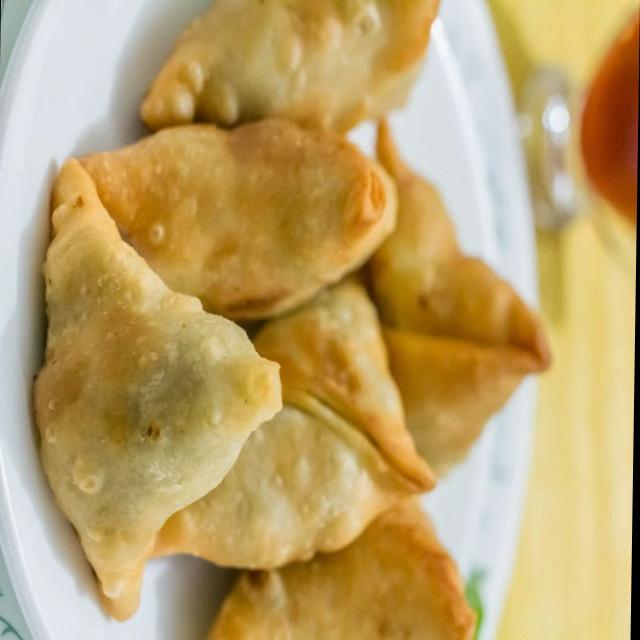
Dish: samosa